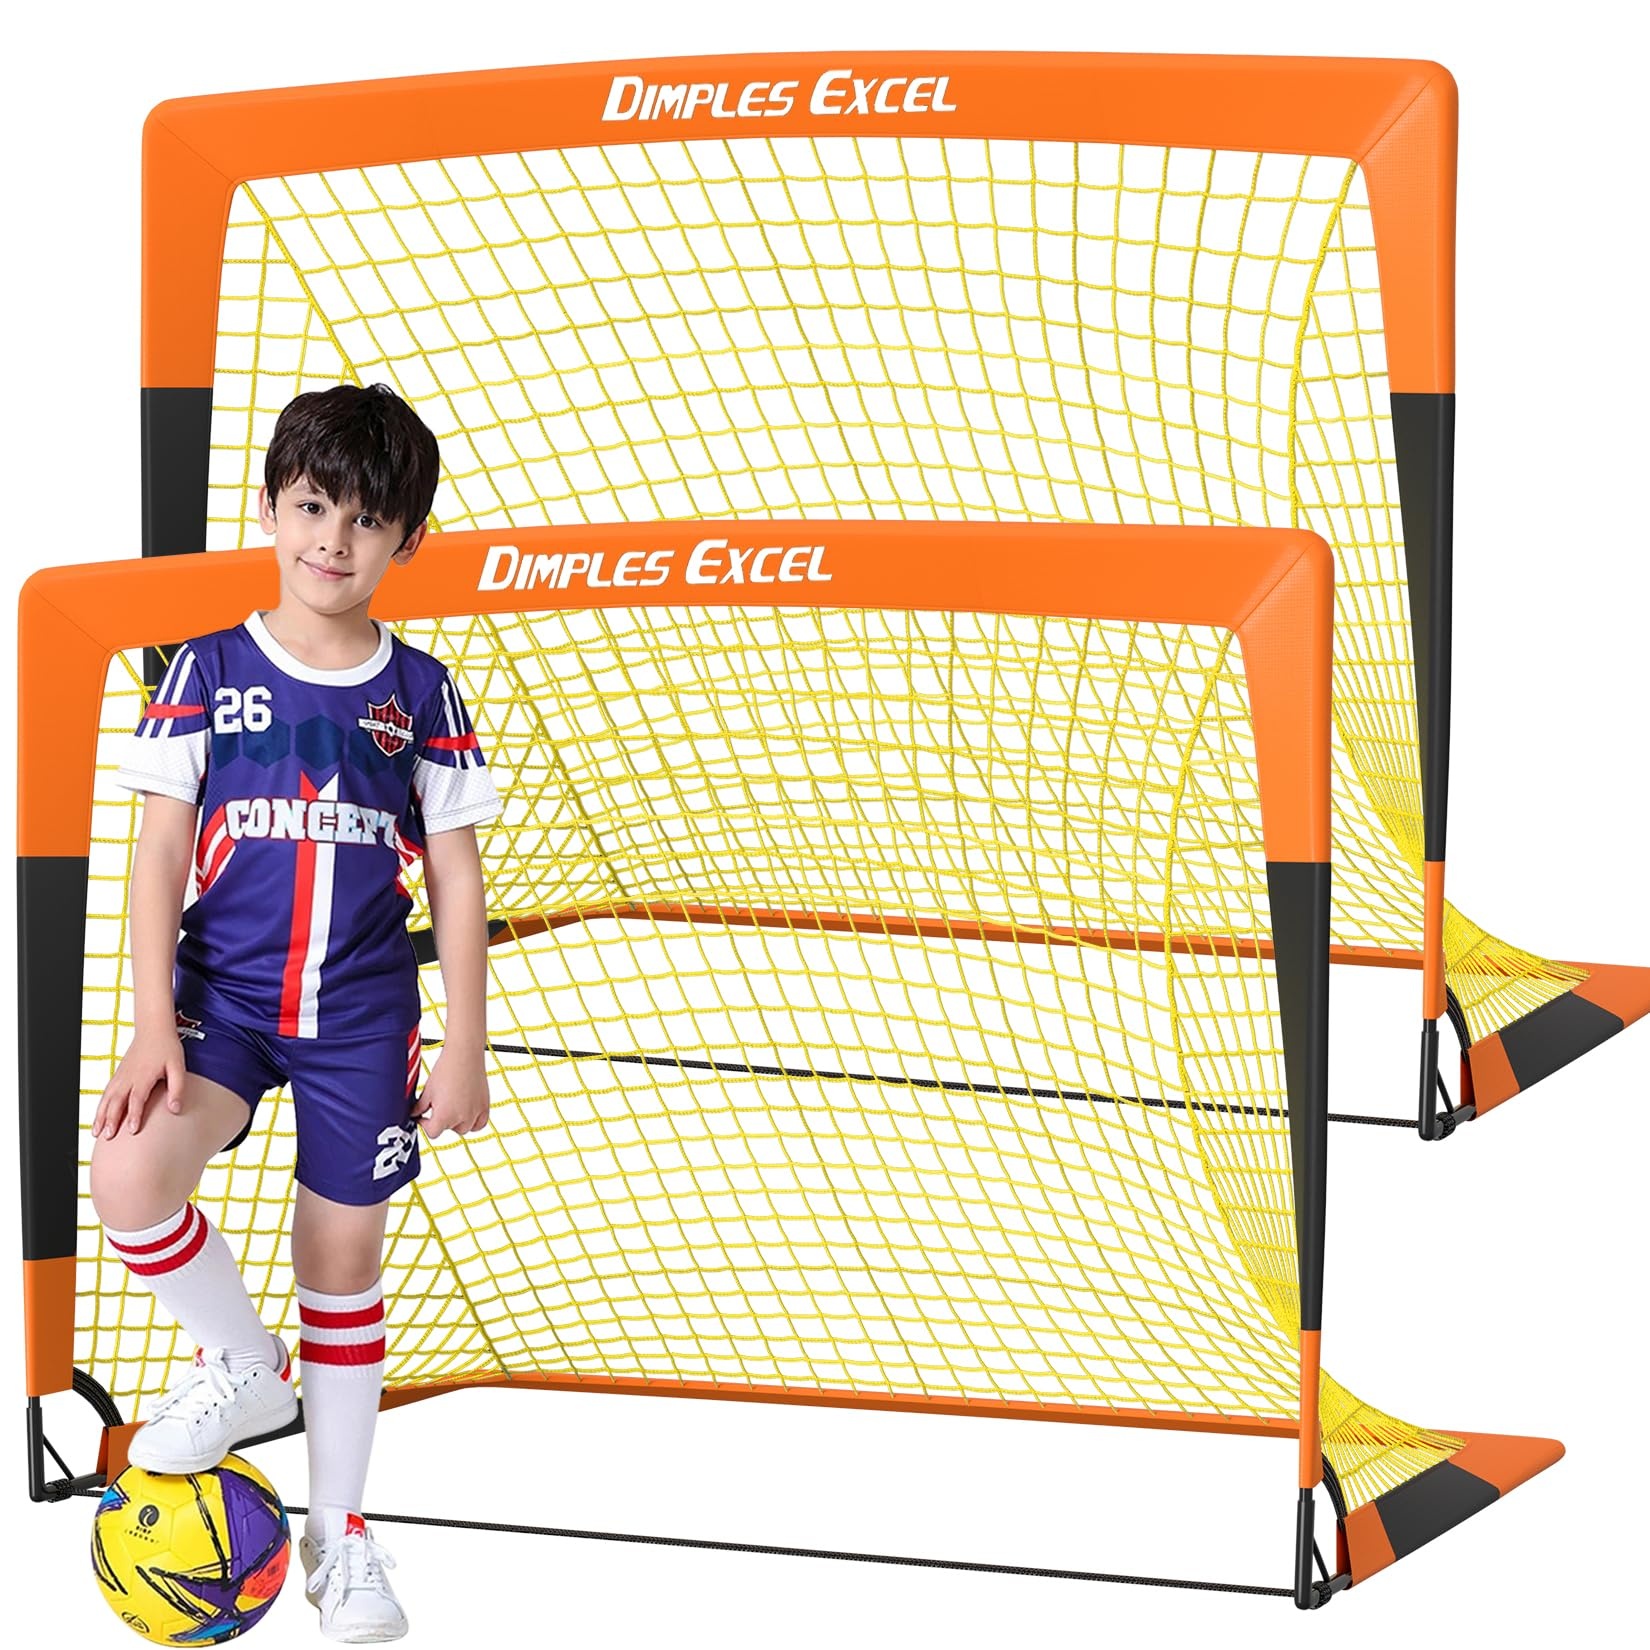
Dimples Excel Soccer Goals Kids Soccer Net for Backyard (3x2.2 FT 2 Set, Orange Black)
Brand: Dimples Excel Color: Orange Black Features: NO CARRYING BAG FOR REDUCING THE GREENHOUSE EFFECT: Through using from more than 10,000 customers, the utilization rate of carrying bag is less than 2.1%. The soccer goals can also be portable and stored even without the carrying case. In order to save energy and reduce emissions to protect our earth home, there will be no carrying bag for the orders after August 2021 EXCELLENT FOR YOUR BACKYARD SKILLS PRACTICE: This soccer goal is very easy to pop up and fold up. It is certainly a fantastic souvenir that you will love and actually use. It is lightweight, portable, easy pop up and collapsible, ideal for you do the daily backyard soccer skills practice anytime IDEAL PORTABLE SIZE: After doing lots of researches and rigorous tests, we have created an ideal size (For its folded size and actual weight, please check in product pictures) that allow you can easily transport this goal on your own to anywhere likes. You can carry it on the shoulder effortlessly to your local park, community playground as well as school and all any other indoor and outdoor activity sites. This is also the ideal size for your small car trunk QUALITY ABOVE All ELSE: we have heard there are so many customers complaints about the ripped net and flimsy frame poles. So we specifically choose our material - durable Dacron material for the soccer net, twice thicker and stronger than all of goal nets available in the market; Improved fiberglass goal poles is only a fourth of weight of steel while still offering the same strength, and after complex technological process of production, it acquires properties that stronger than steel metal OUR SOCCER GOAL IS ONLY SUITABLE FOR KIDS AGE 6 AND ABOVE: Warning - This soccer goal is exist the risk of small parts choking hazard. Please use this soccer goal under the accompaniment of adults Details: soccer goal for kids backyard Package Dimensions: 14.9 x 5.3 x 3.6 inches Binding: Sports
Brand: Dimples Excel
Category: Sporting Goods > Athletics > Soccer > Soccer Goals